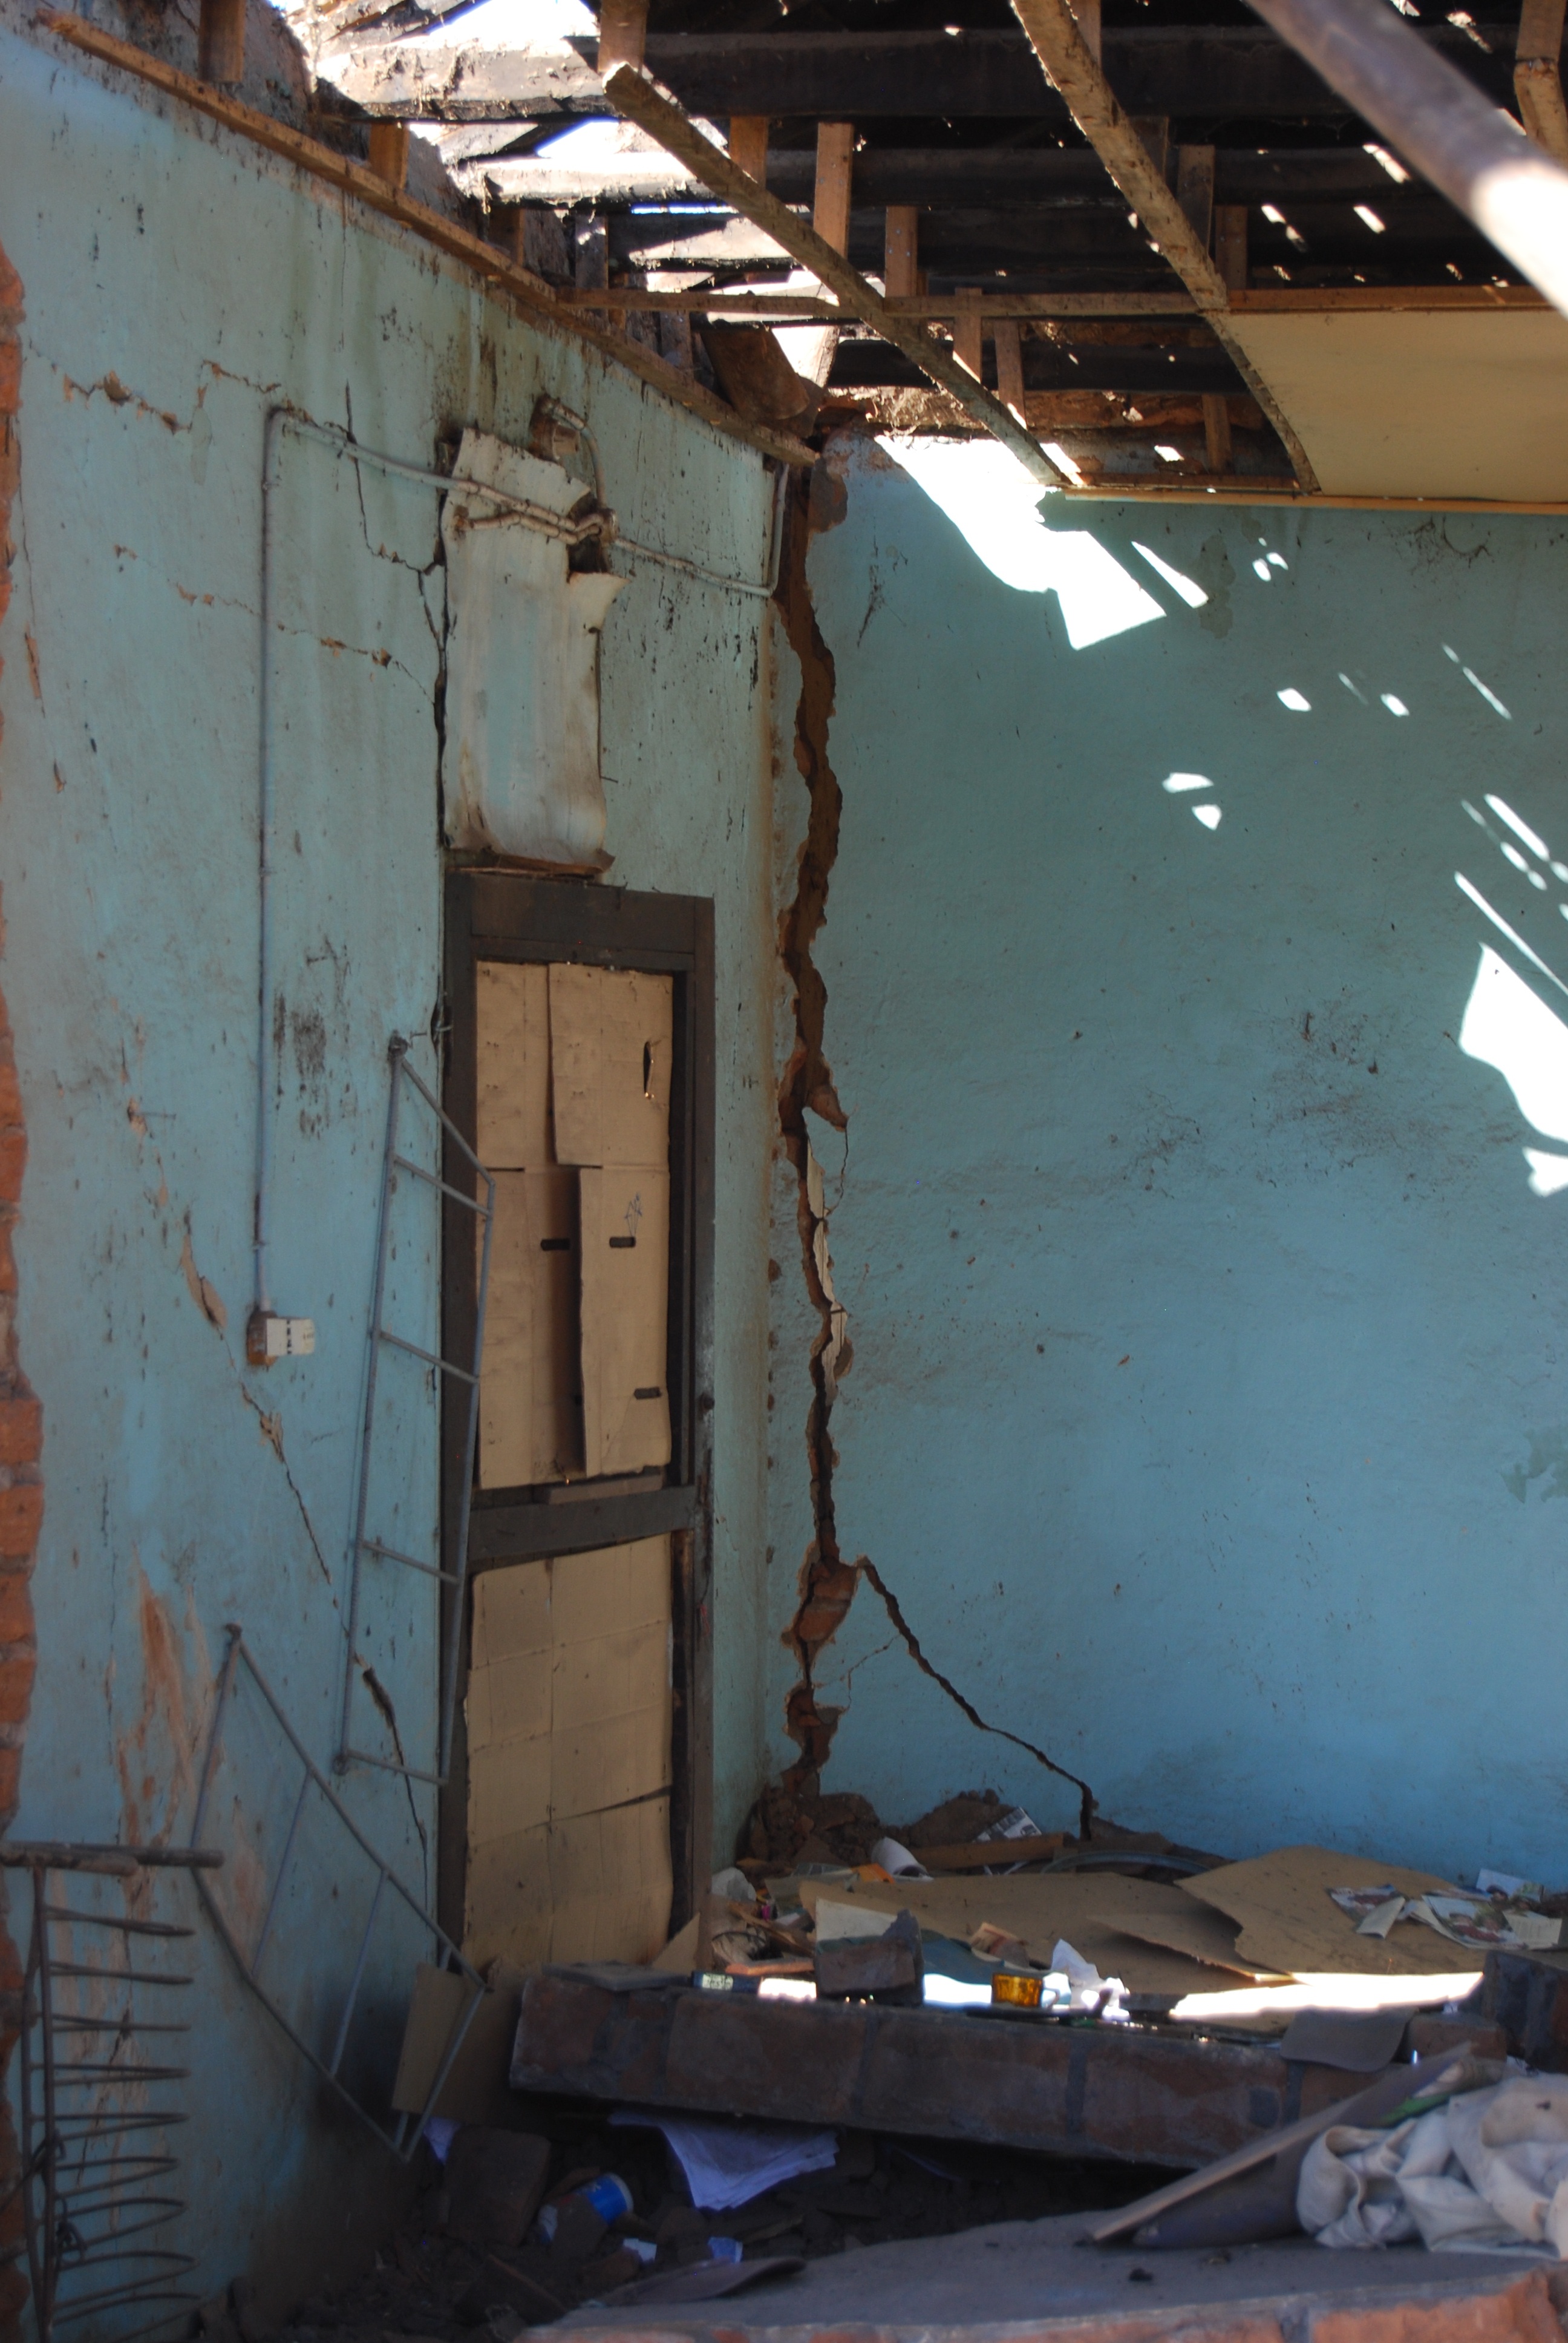
nature, wood, house, window, home, wall, natural, crack, industry, earth, disaster, destruction, earthquake, tragedy, urban area